George Finch-Hatton, 10th Earl of Winchilsea

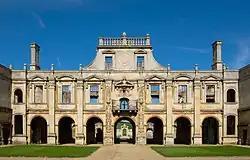
Kirby Hall, Northamptonshire

The author Jane Austen described him in 1805 then aged 14 as ""a fine boy, and well behaved"," he played a game of cribbage with Austen at Eastwell."" There's a letter from the Austen collection that said "all the young ladies were in love with George Hatton - he was very handsome and agreeable, danced very well, and flirted famously", "those who knew the warm hearted generosity of his nature, the sterling worth of his character, will not be surprised that he enjoyed popularity in his youth".